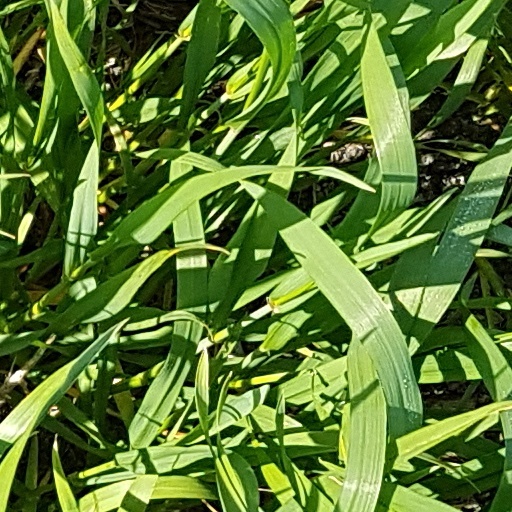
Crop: wheat